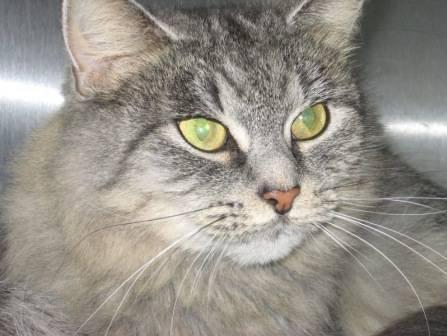
cat